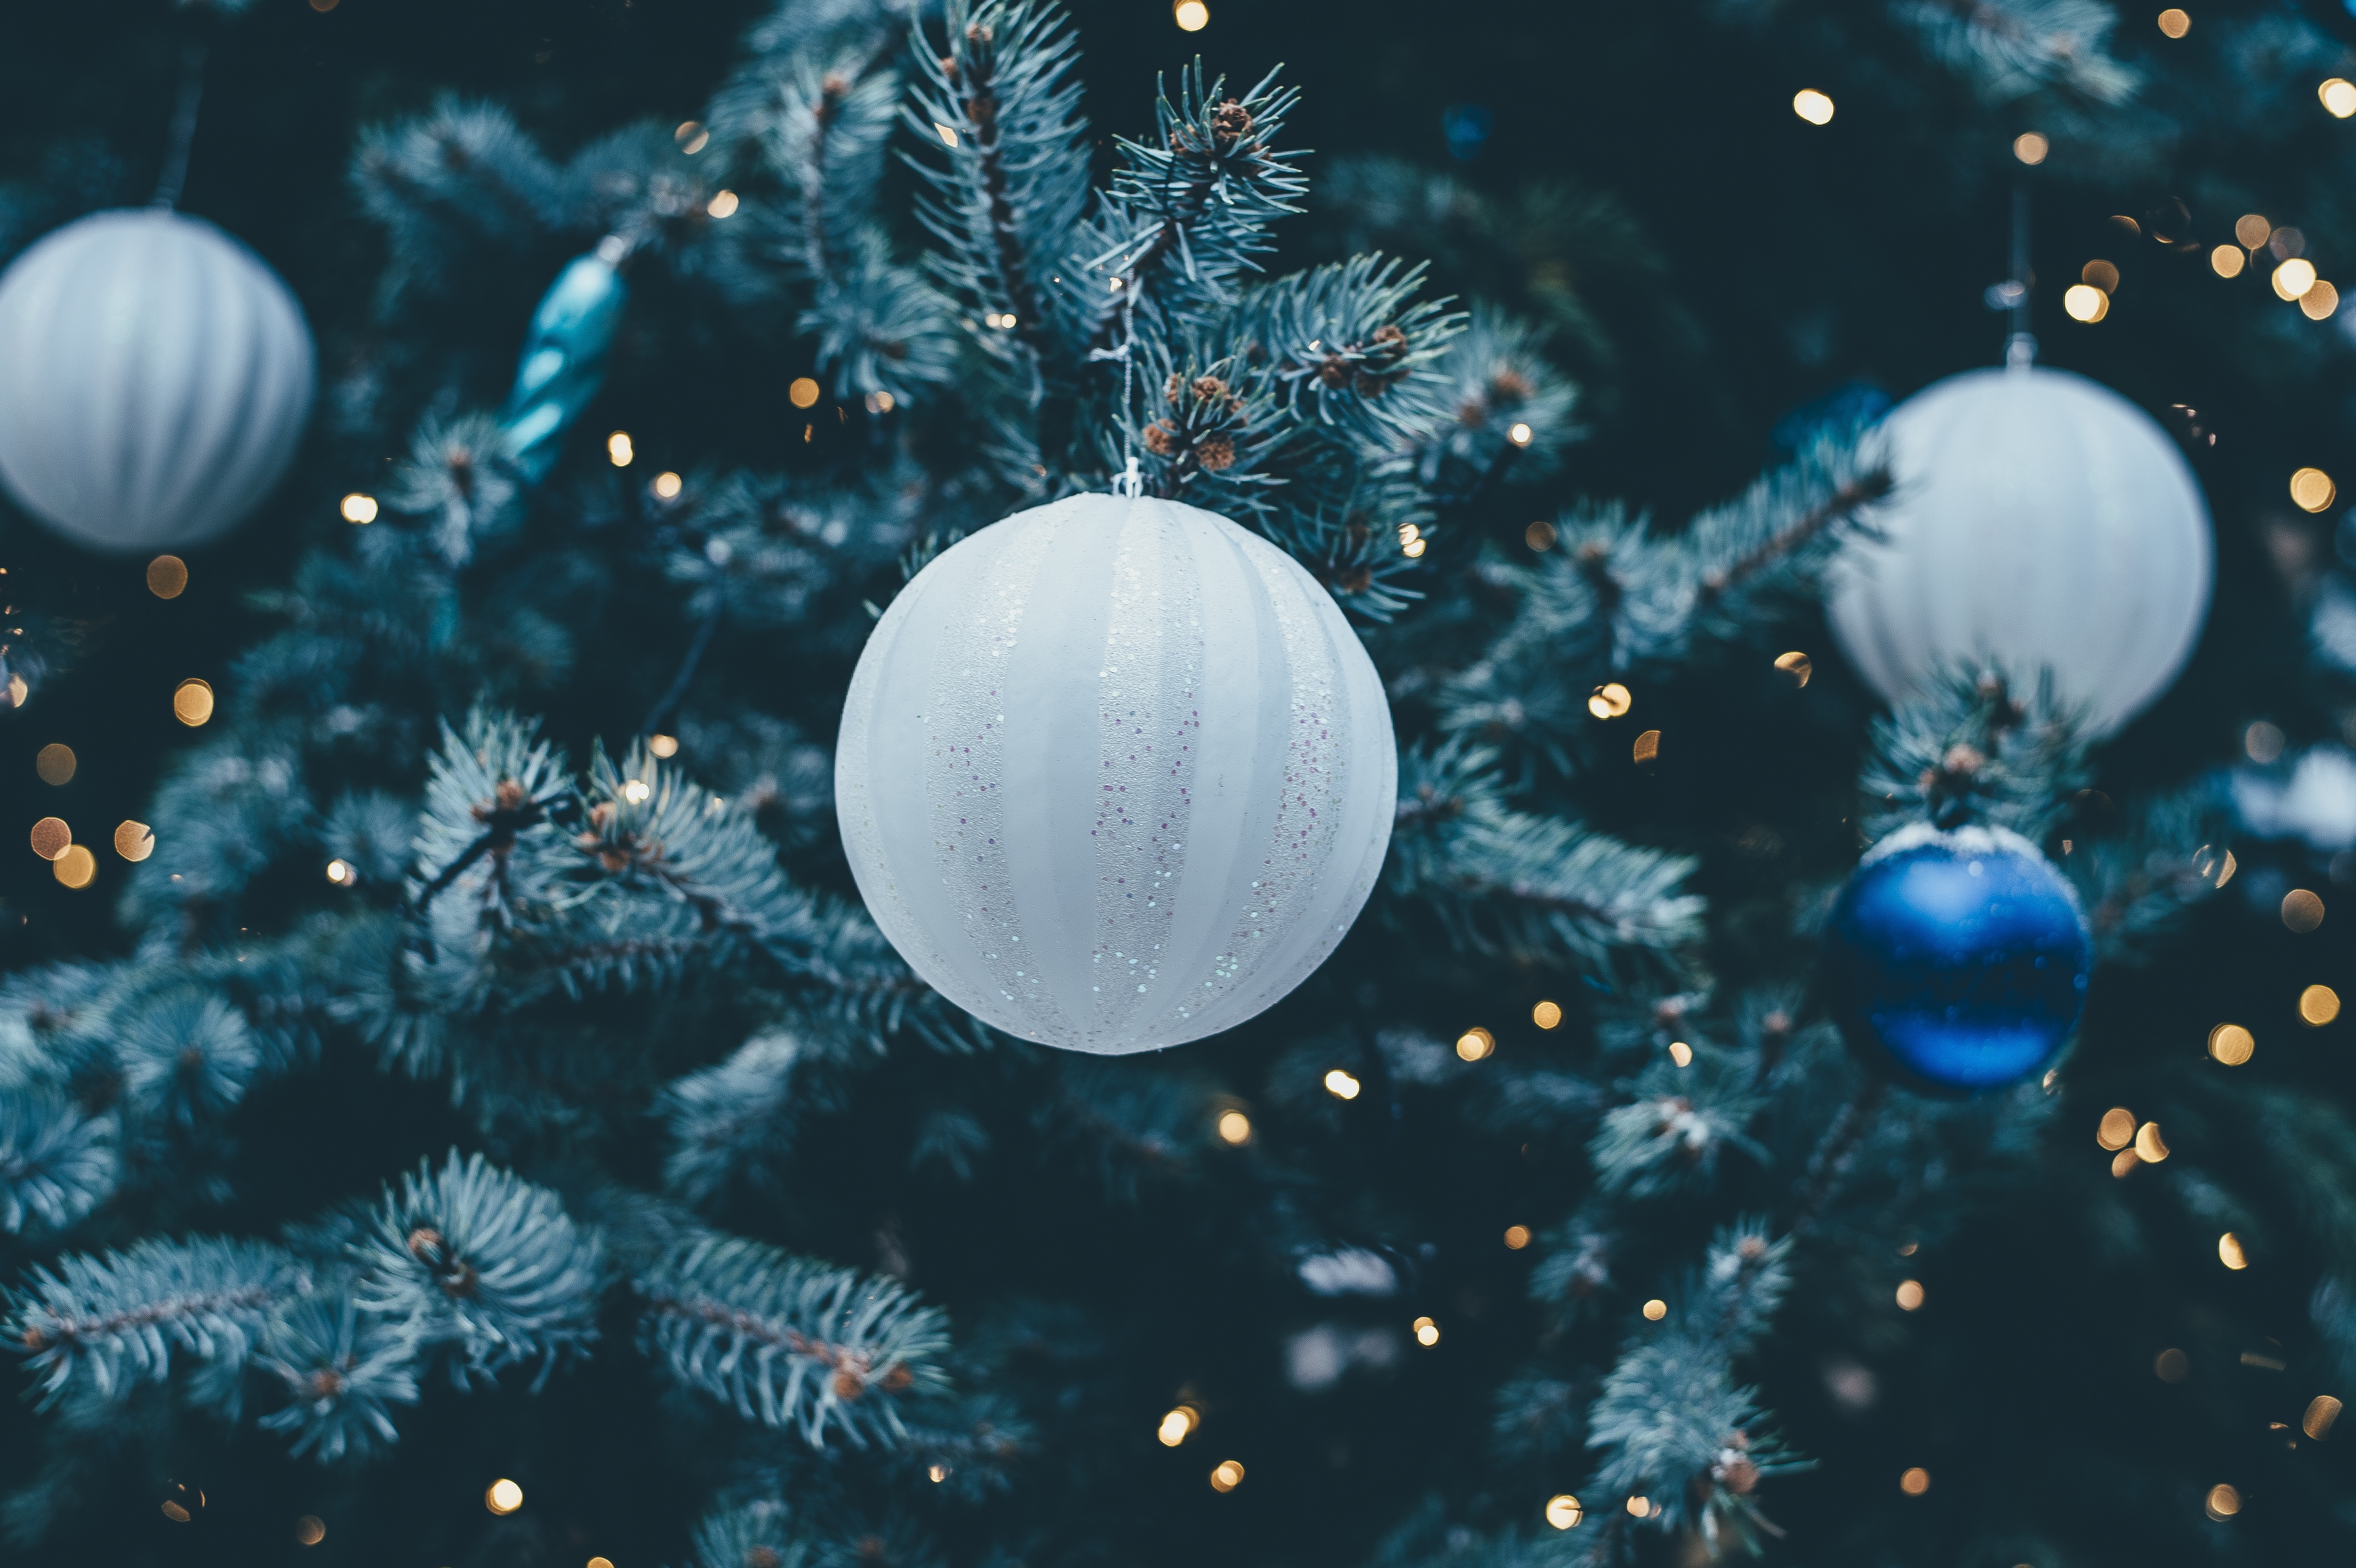
tree, branch, decoration, holiday, christmas, christmas tree, circle, festive, bauble, christmas decoration, computer wallpaper